Slocan, British Columbia

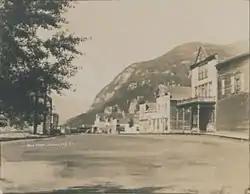
Slocan City, 1920

Although lot sales began in 1892, the construction of the Lake View Hotel appeared the only activity. A townsite plan was registered in 1897, apparently delayed by an investor dispute. That year, the name changed from Slocan City to Slocan at the insistence of postal authorities. However, the province and Canadian Pacific Railway (CP) continued using the former name. The town incorporated as a city in June 1901, and the population was over 1,500.